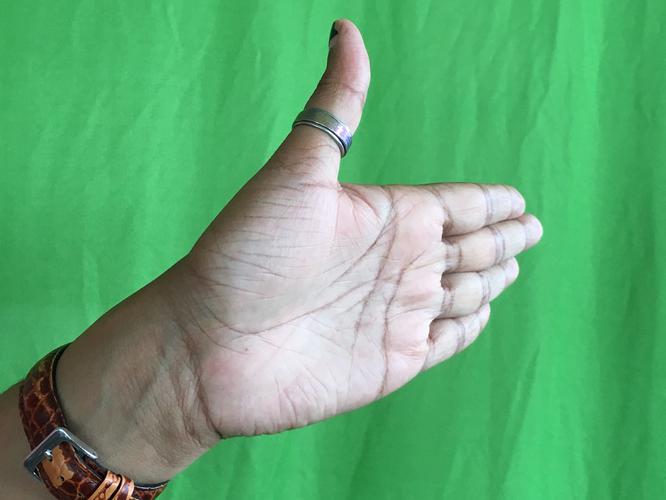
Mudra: Ardhachandran
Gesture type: single_hand